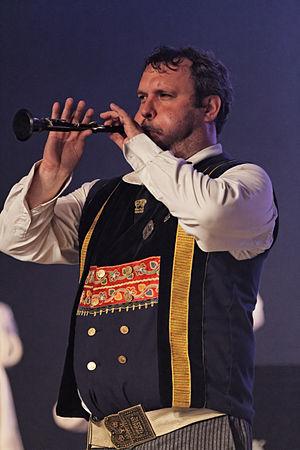
Steven Bodénès, penn-soner du bagad Keper lors d'un concert de Dan ar Braz sur la scène Gradlon lors du festival de Cornouaille 2013.